Capital Pride (Washington, D.C.)

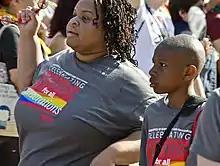
A mother and her son march in the 2013 Capital Pride parade.

In 1995, One In Ten, a D.C.-based arts organization which hosted the Reel Affirmations film festival, assumed responsibility for organizing Gay Pride Day events. One In Ten moved the street festival from Francis Junior High to Freedom Plaza near the White House on Pennsylvania Avenue NW. The parade route also changed. Instead of traveling westward from Dupont Circle on P Street NW to finish at Francis Junior High School, the parade now began at the school, moved east along P Street to 14th Street NW, and then traveled south on 14th Street NW to Freedom Plaza.